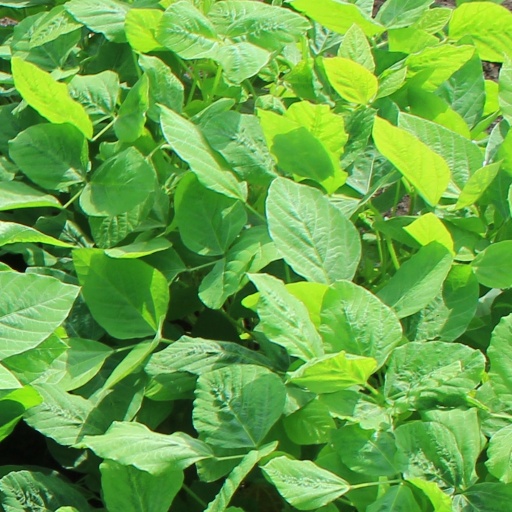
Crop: soybean